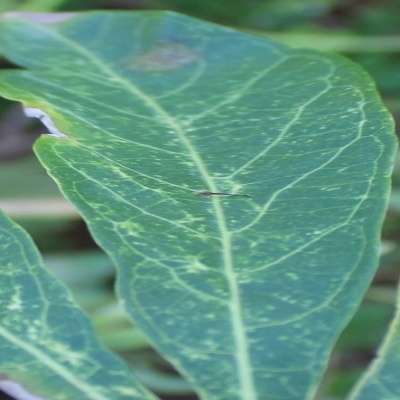
Crop: Cassava
Condition: green mite